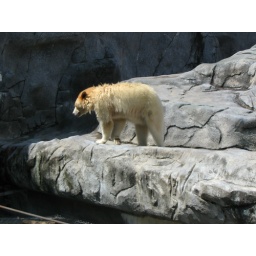
Nope, it's not a polar bear....not big enough...they have an albino black bear at the Zoo in Winnipeg